Stunt

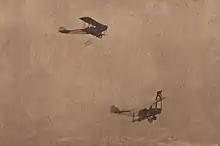
On 1 June 1919, Ormer Locklear waited on one biplane for a second one trailing a rope ladder.

Aviation stunts go back to those performed in balloons in the 18th century. After the advent of powered aircraft in 1903, barnstorming and aerobatics came into existence. Ormer Locklear invented or helped develop many of the basic tricks of stunt flying, which included wing walking and transferring between airplanes in mid-air. Hollywood and the public's fascination with aviation made great demands on stunt pilots, resulting in many injuries and fatalities.